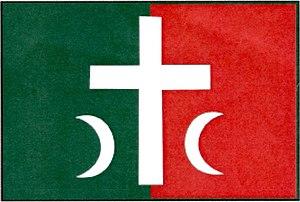
Uhřínov est une commune du district de Žďár nad Sázavou, dans la région de Vysočina, en République tchèque. Sa population s'élevait à 355 habitants en 2019.